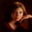
Label: girl